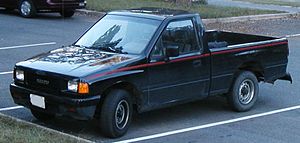
Opel Campo
Isuzu TF
Opel Campo var en pickup bygget mellem 1992 og 2001. Bilen var baseret på Isuzu Faster TF og blev den første tid solgt som Isuzu Campo. Modellen blev bygget af IBC Vehicles, senere GM Manufacturing Luton.